COVID-19 pandemic on cruise ships

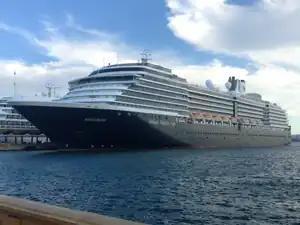
"Westerdam" on 24 November 2015

On 4 February 2020, Japan's Ministry of Health, Labour and Welfare announced that , which had docked at Yokohama the previous day, was quarantined at sea with 10 positive cases on board.